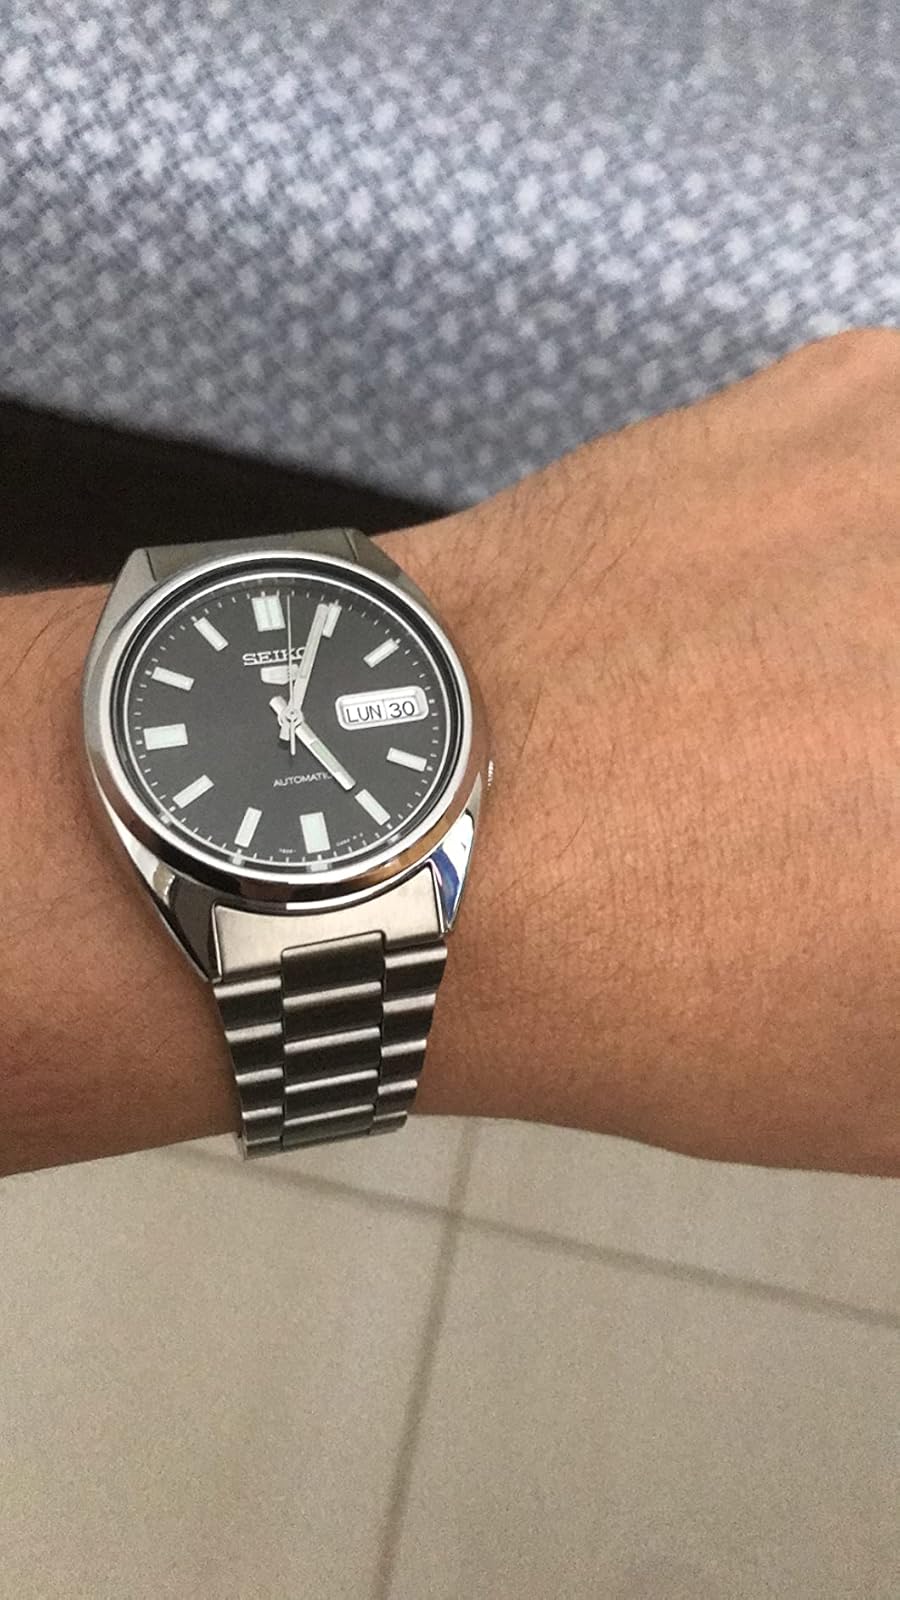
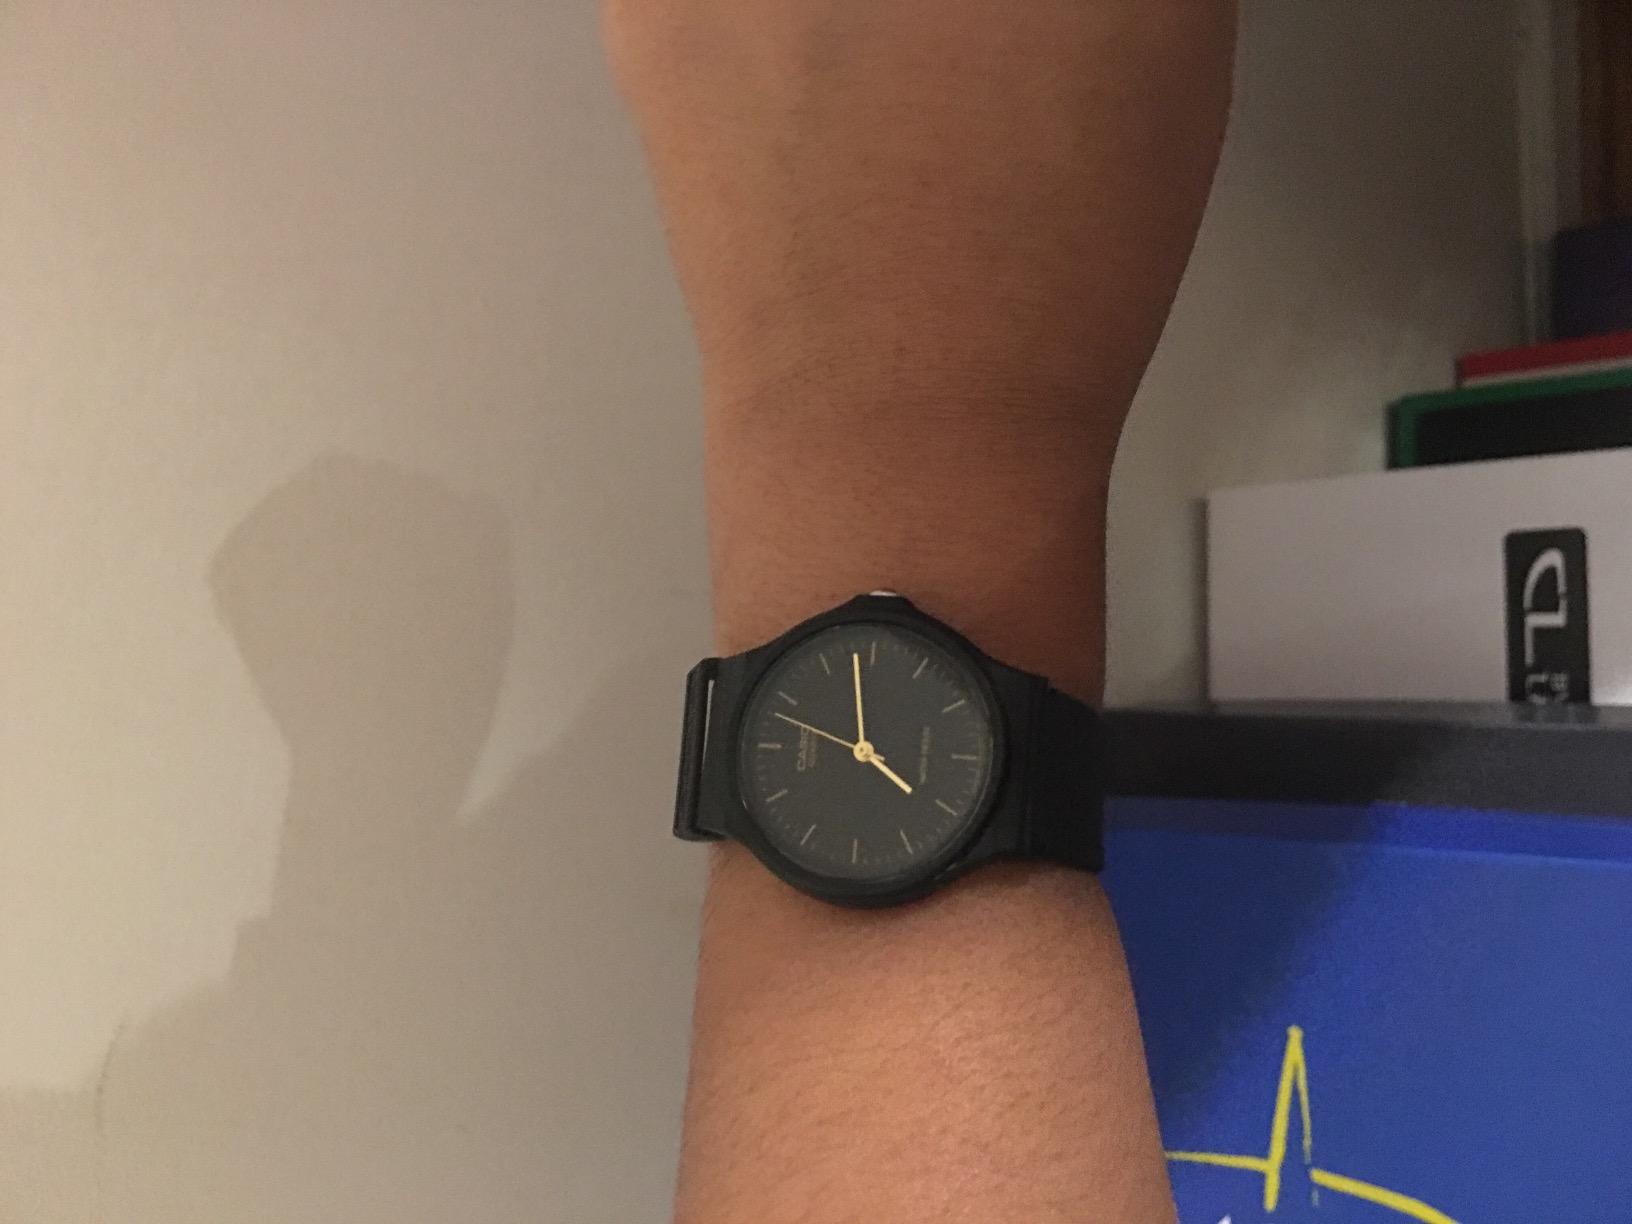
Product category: accessories_watch
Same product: no